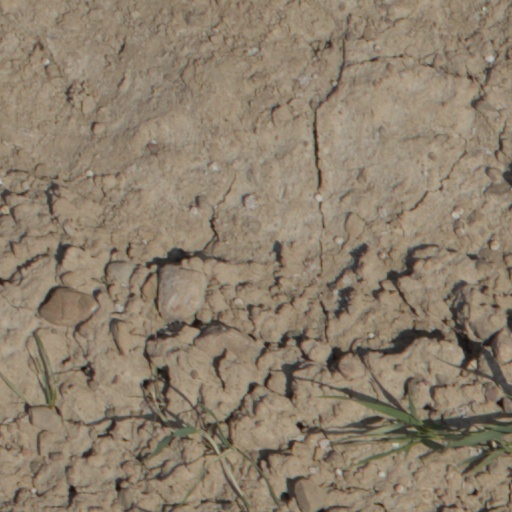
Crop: wheat